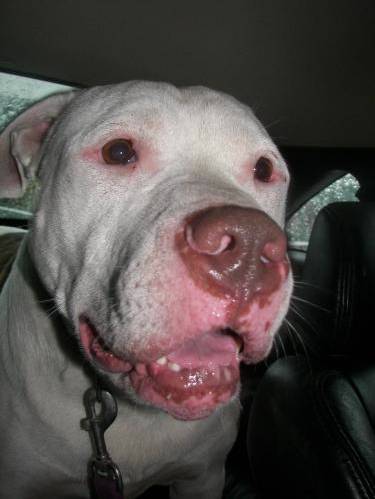
Label: dog